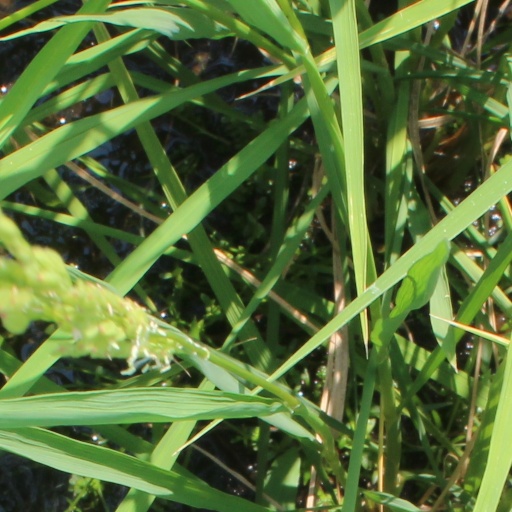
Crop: rice